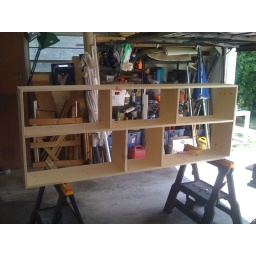
Built a shelf foe above Ethan's desk. Whole family worked on it. Still need to sand and stain it.